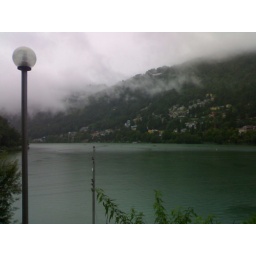
naini lake in the clouds